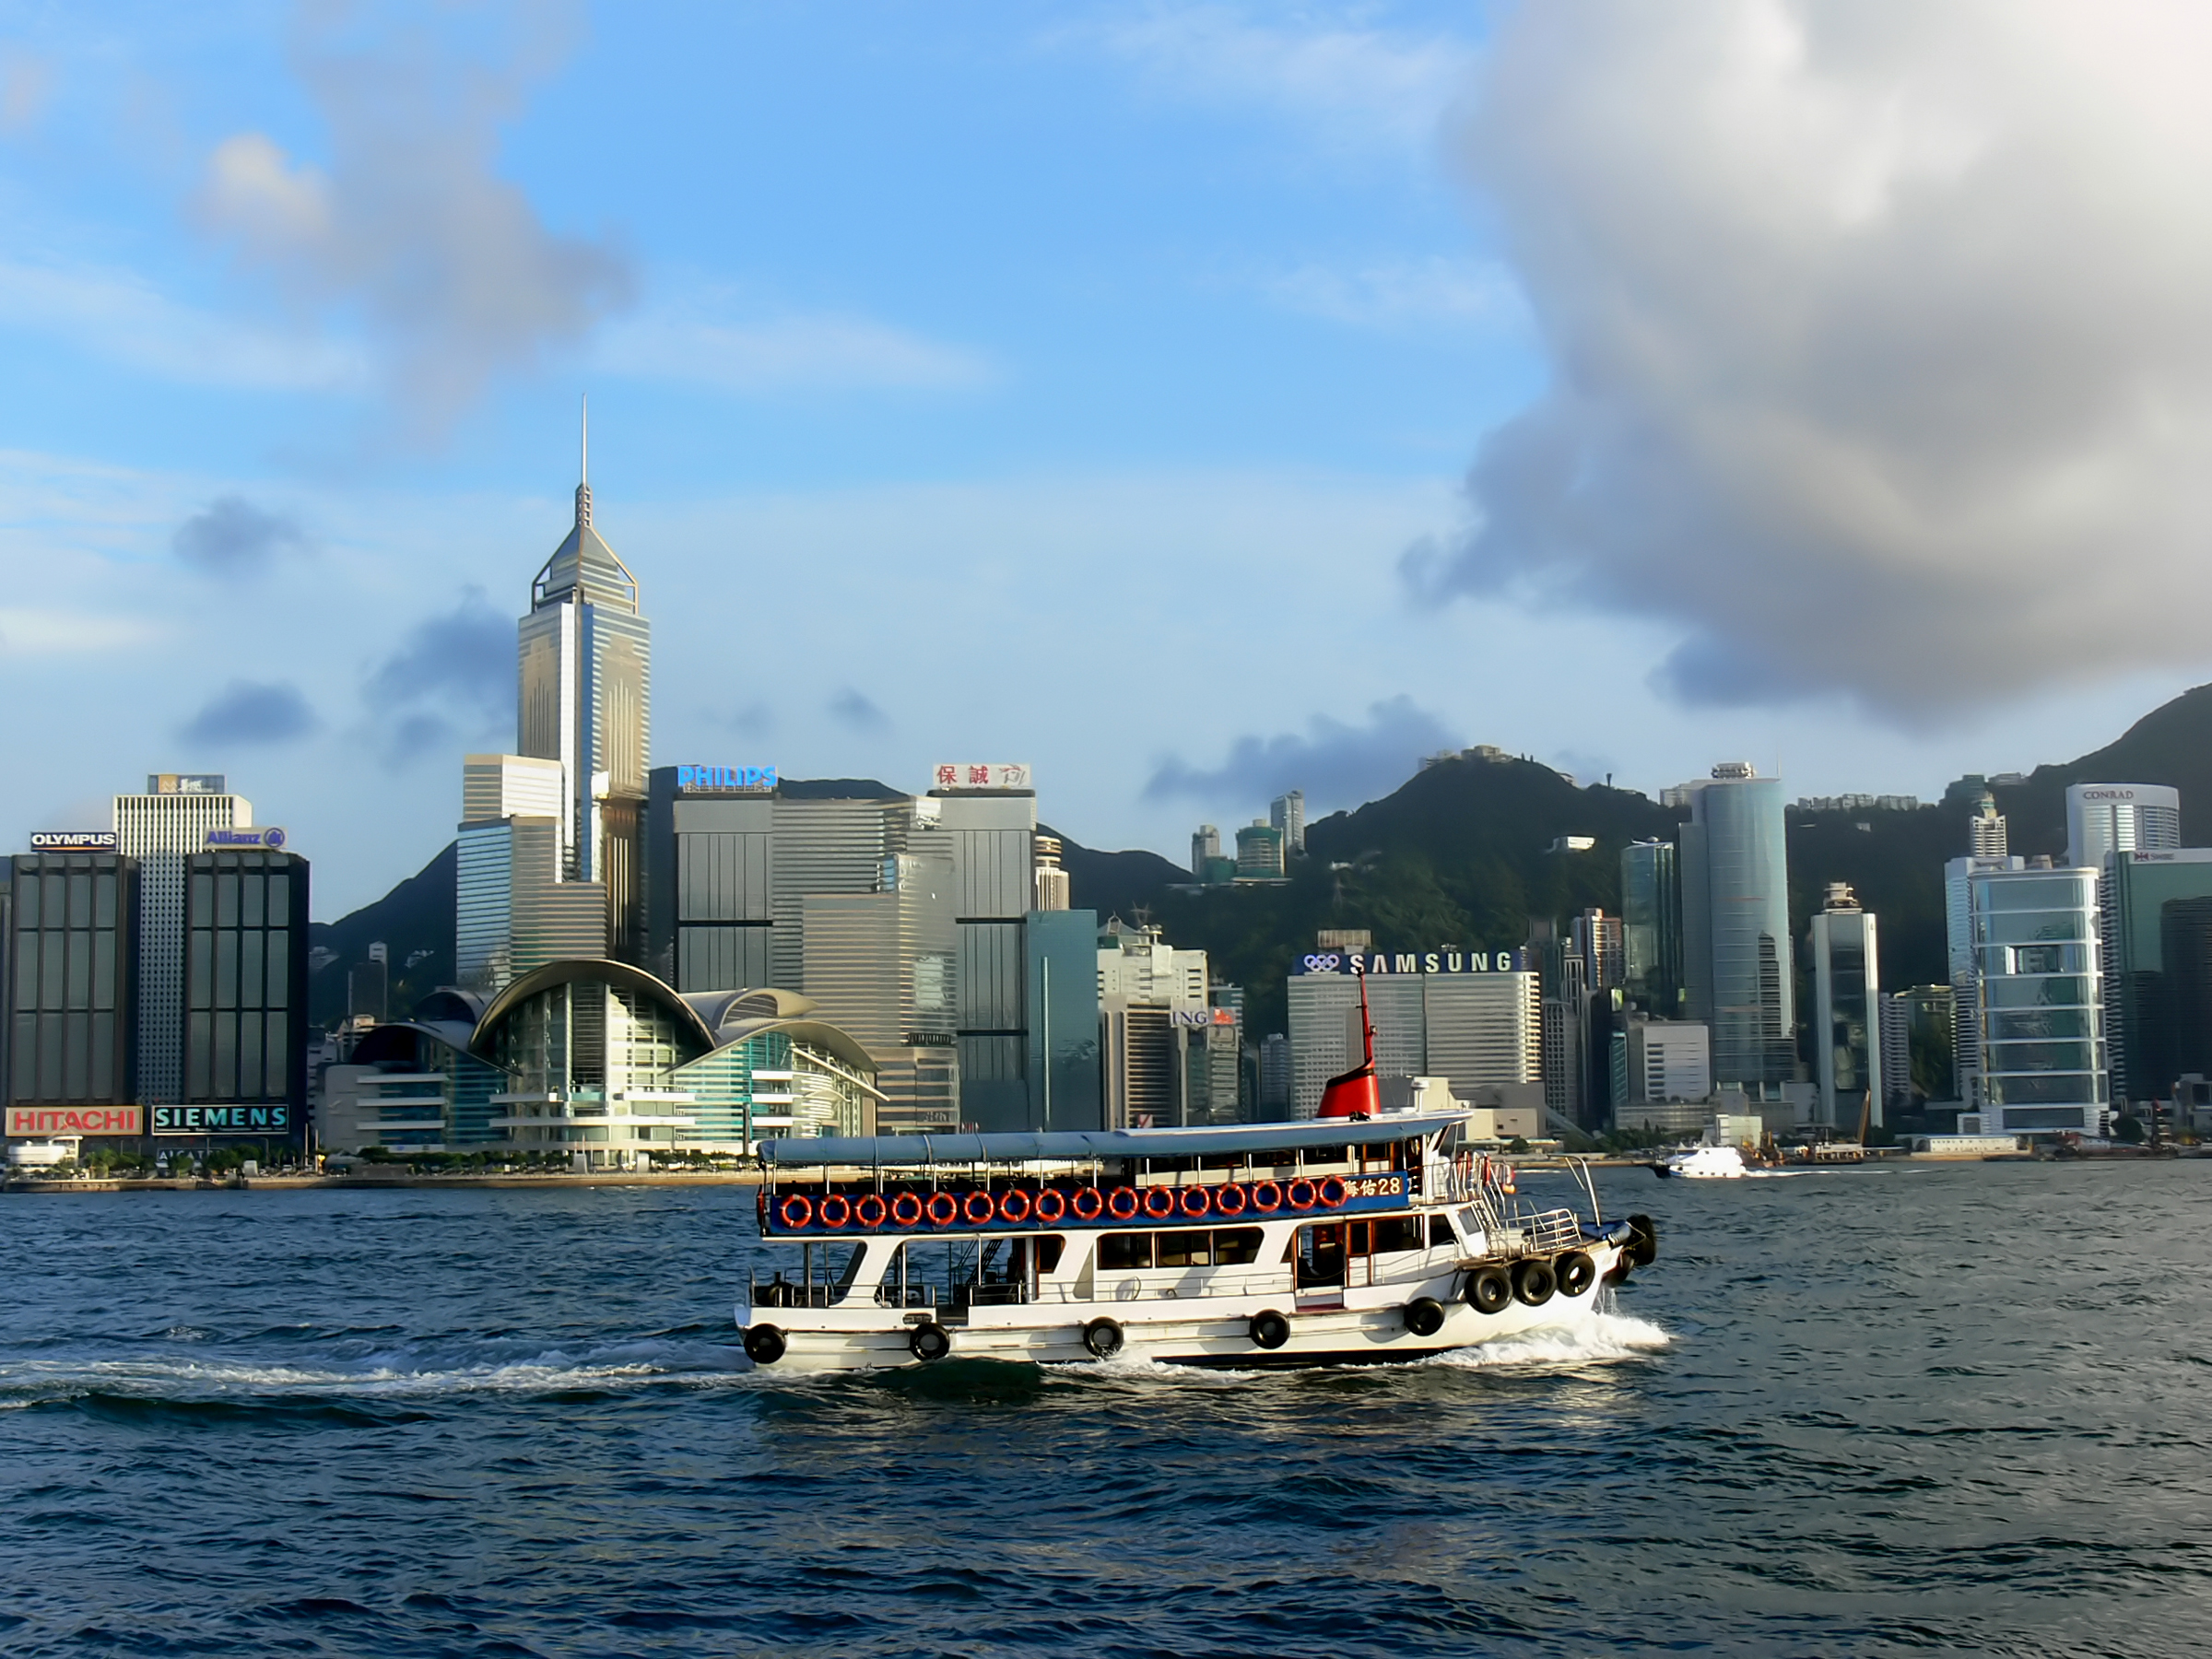
sea, coast, boat, skyline, city, skyscraper, ship, cityscape, vehicle, bay, harbor, ferry, boating, hongkong, panasonicdmcfz30, sightseeinghongkong, watercraft, harbourcruisehongkong, watertransport, passenger ship